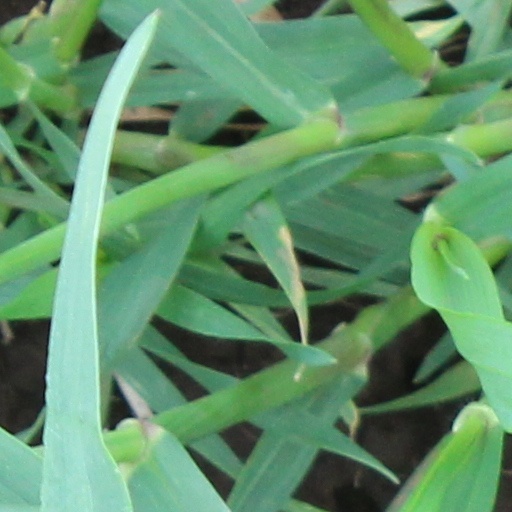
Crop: wheat